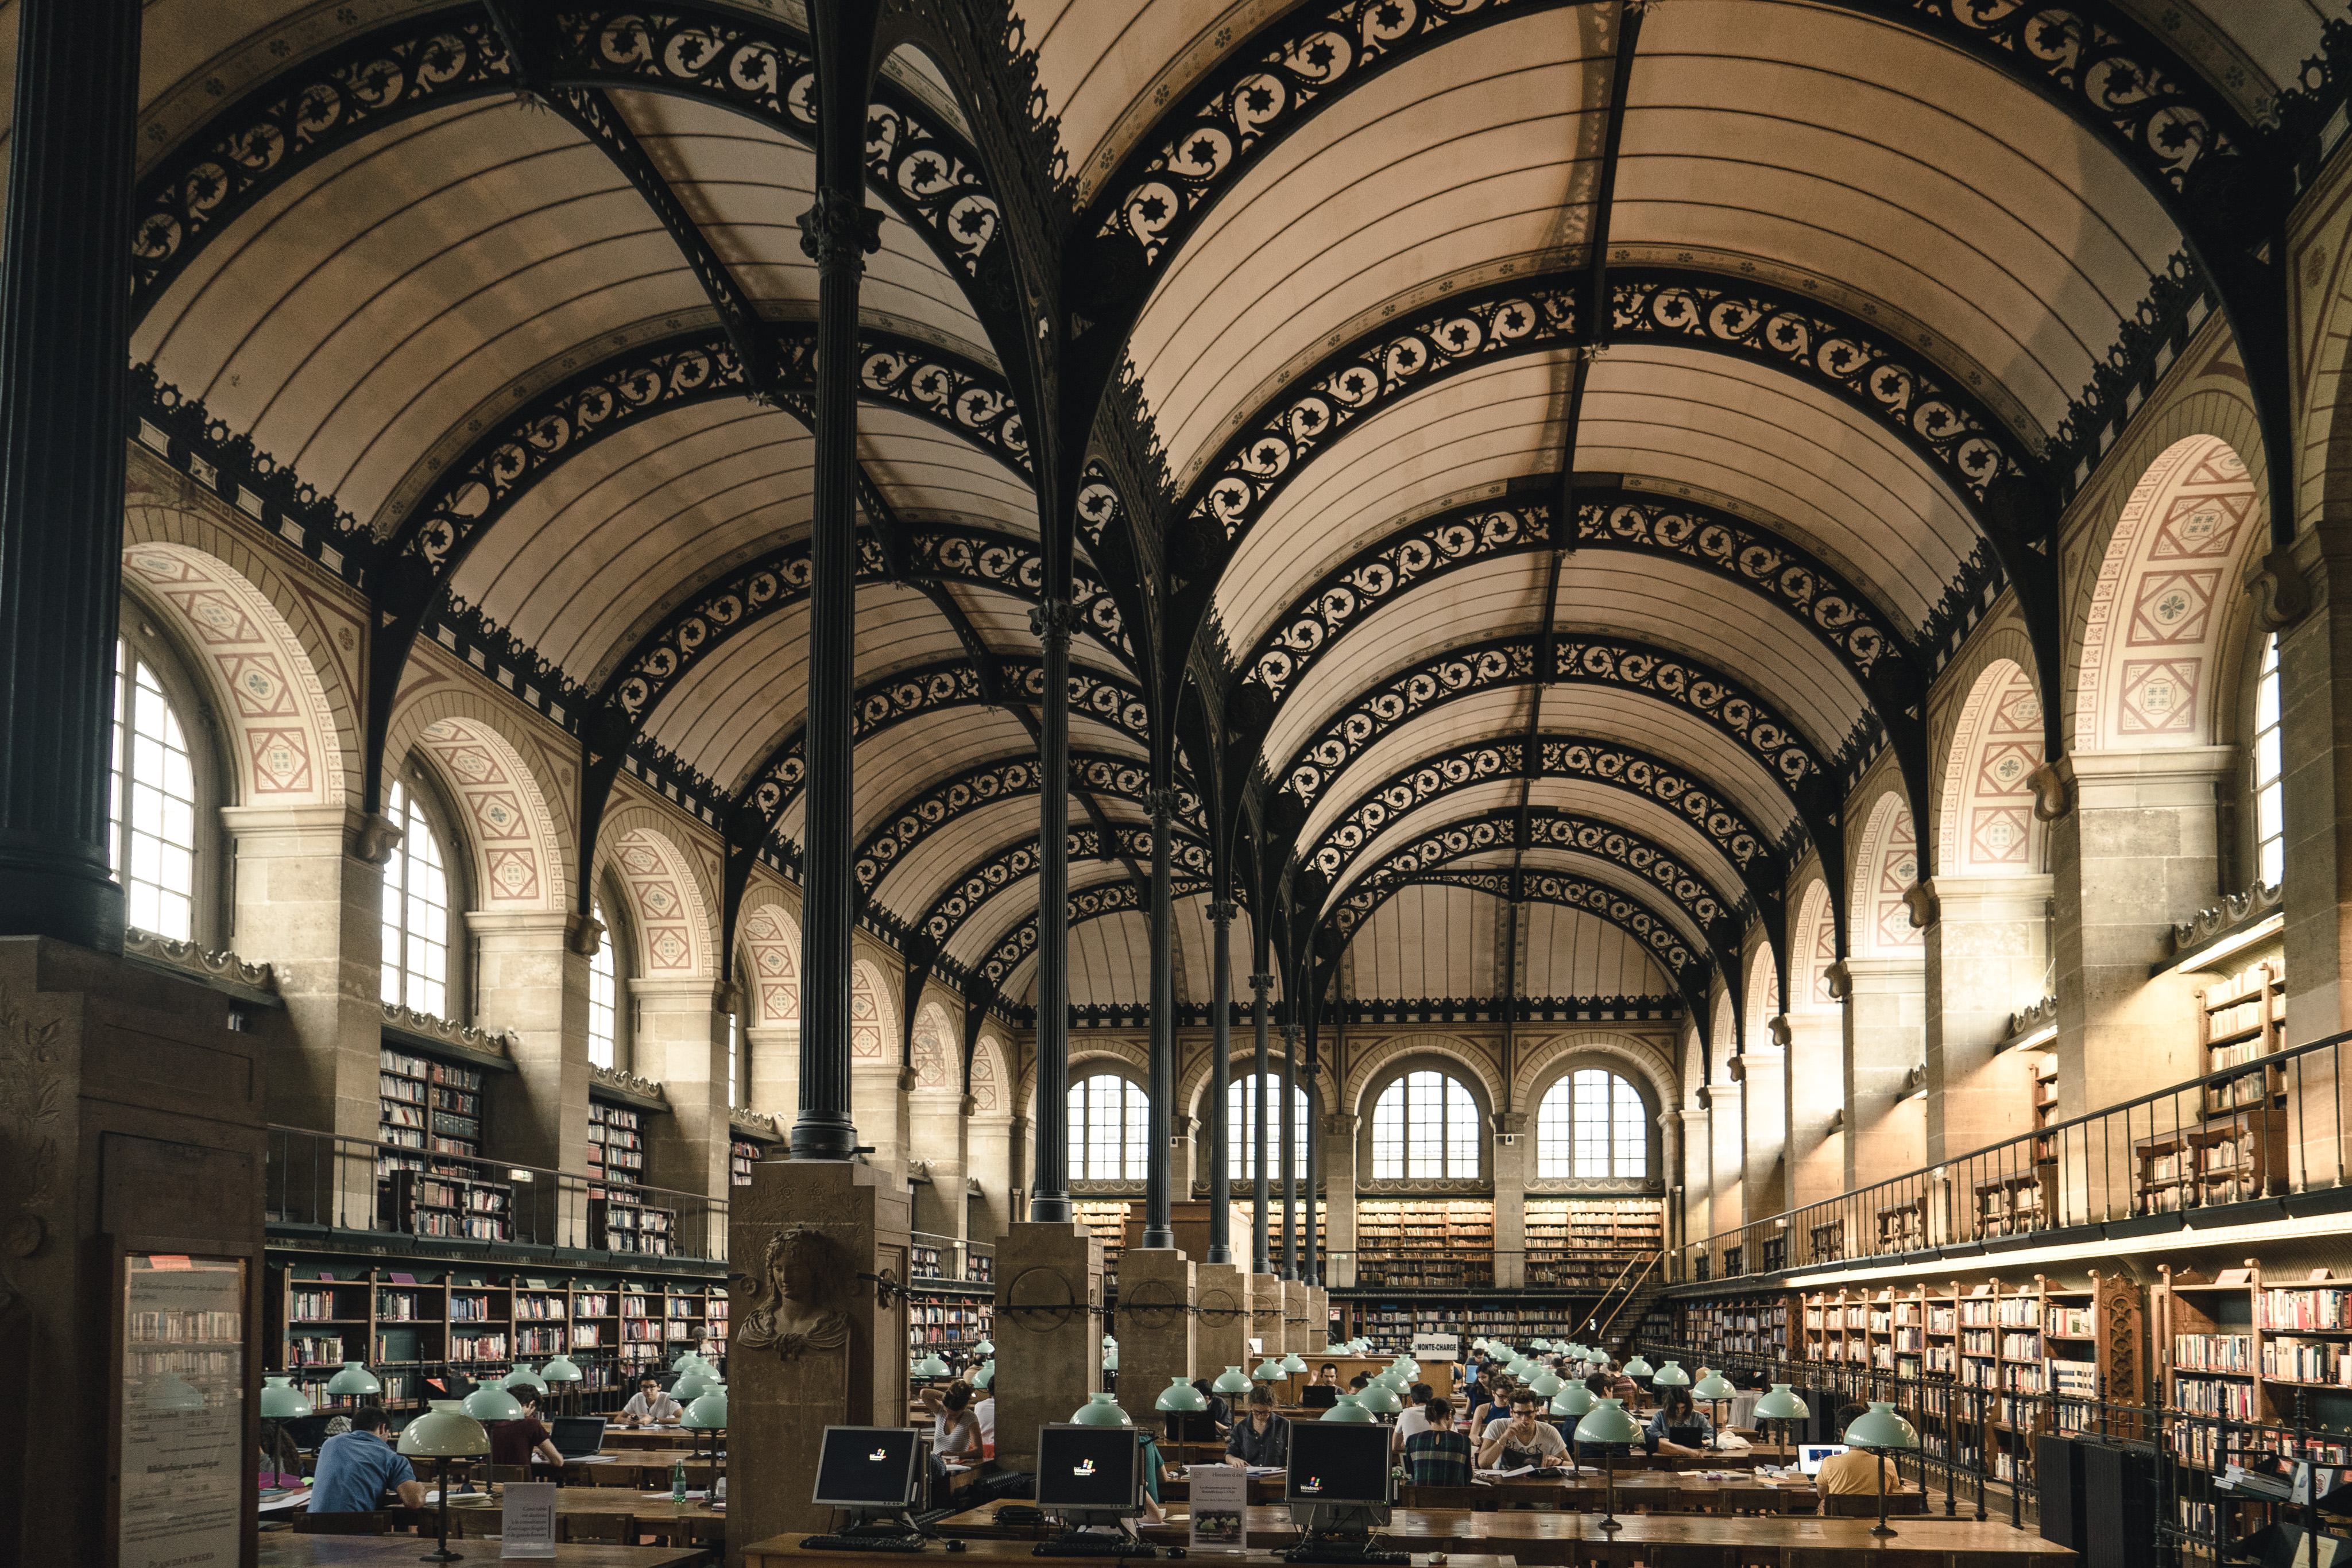
architecture, people, building, city, arch, ceiling, facade, cathedral, place of worship, indoors, library, arches, symmetry, lamps, synagogue, tables, arcade, urban area, ancient history